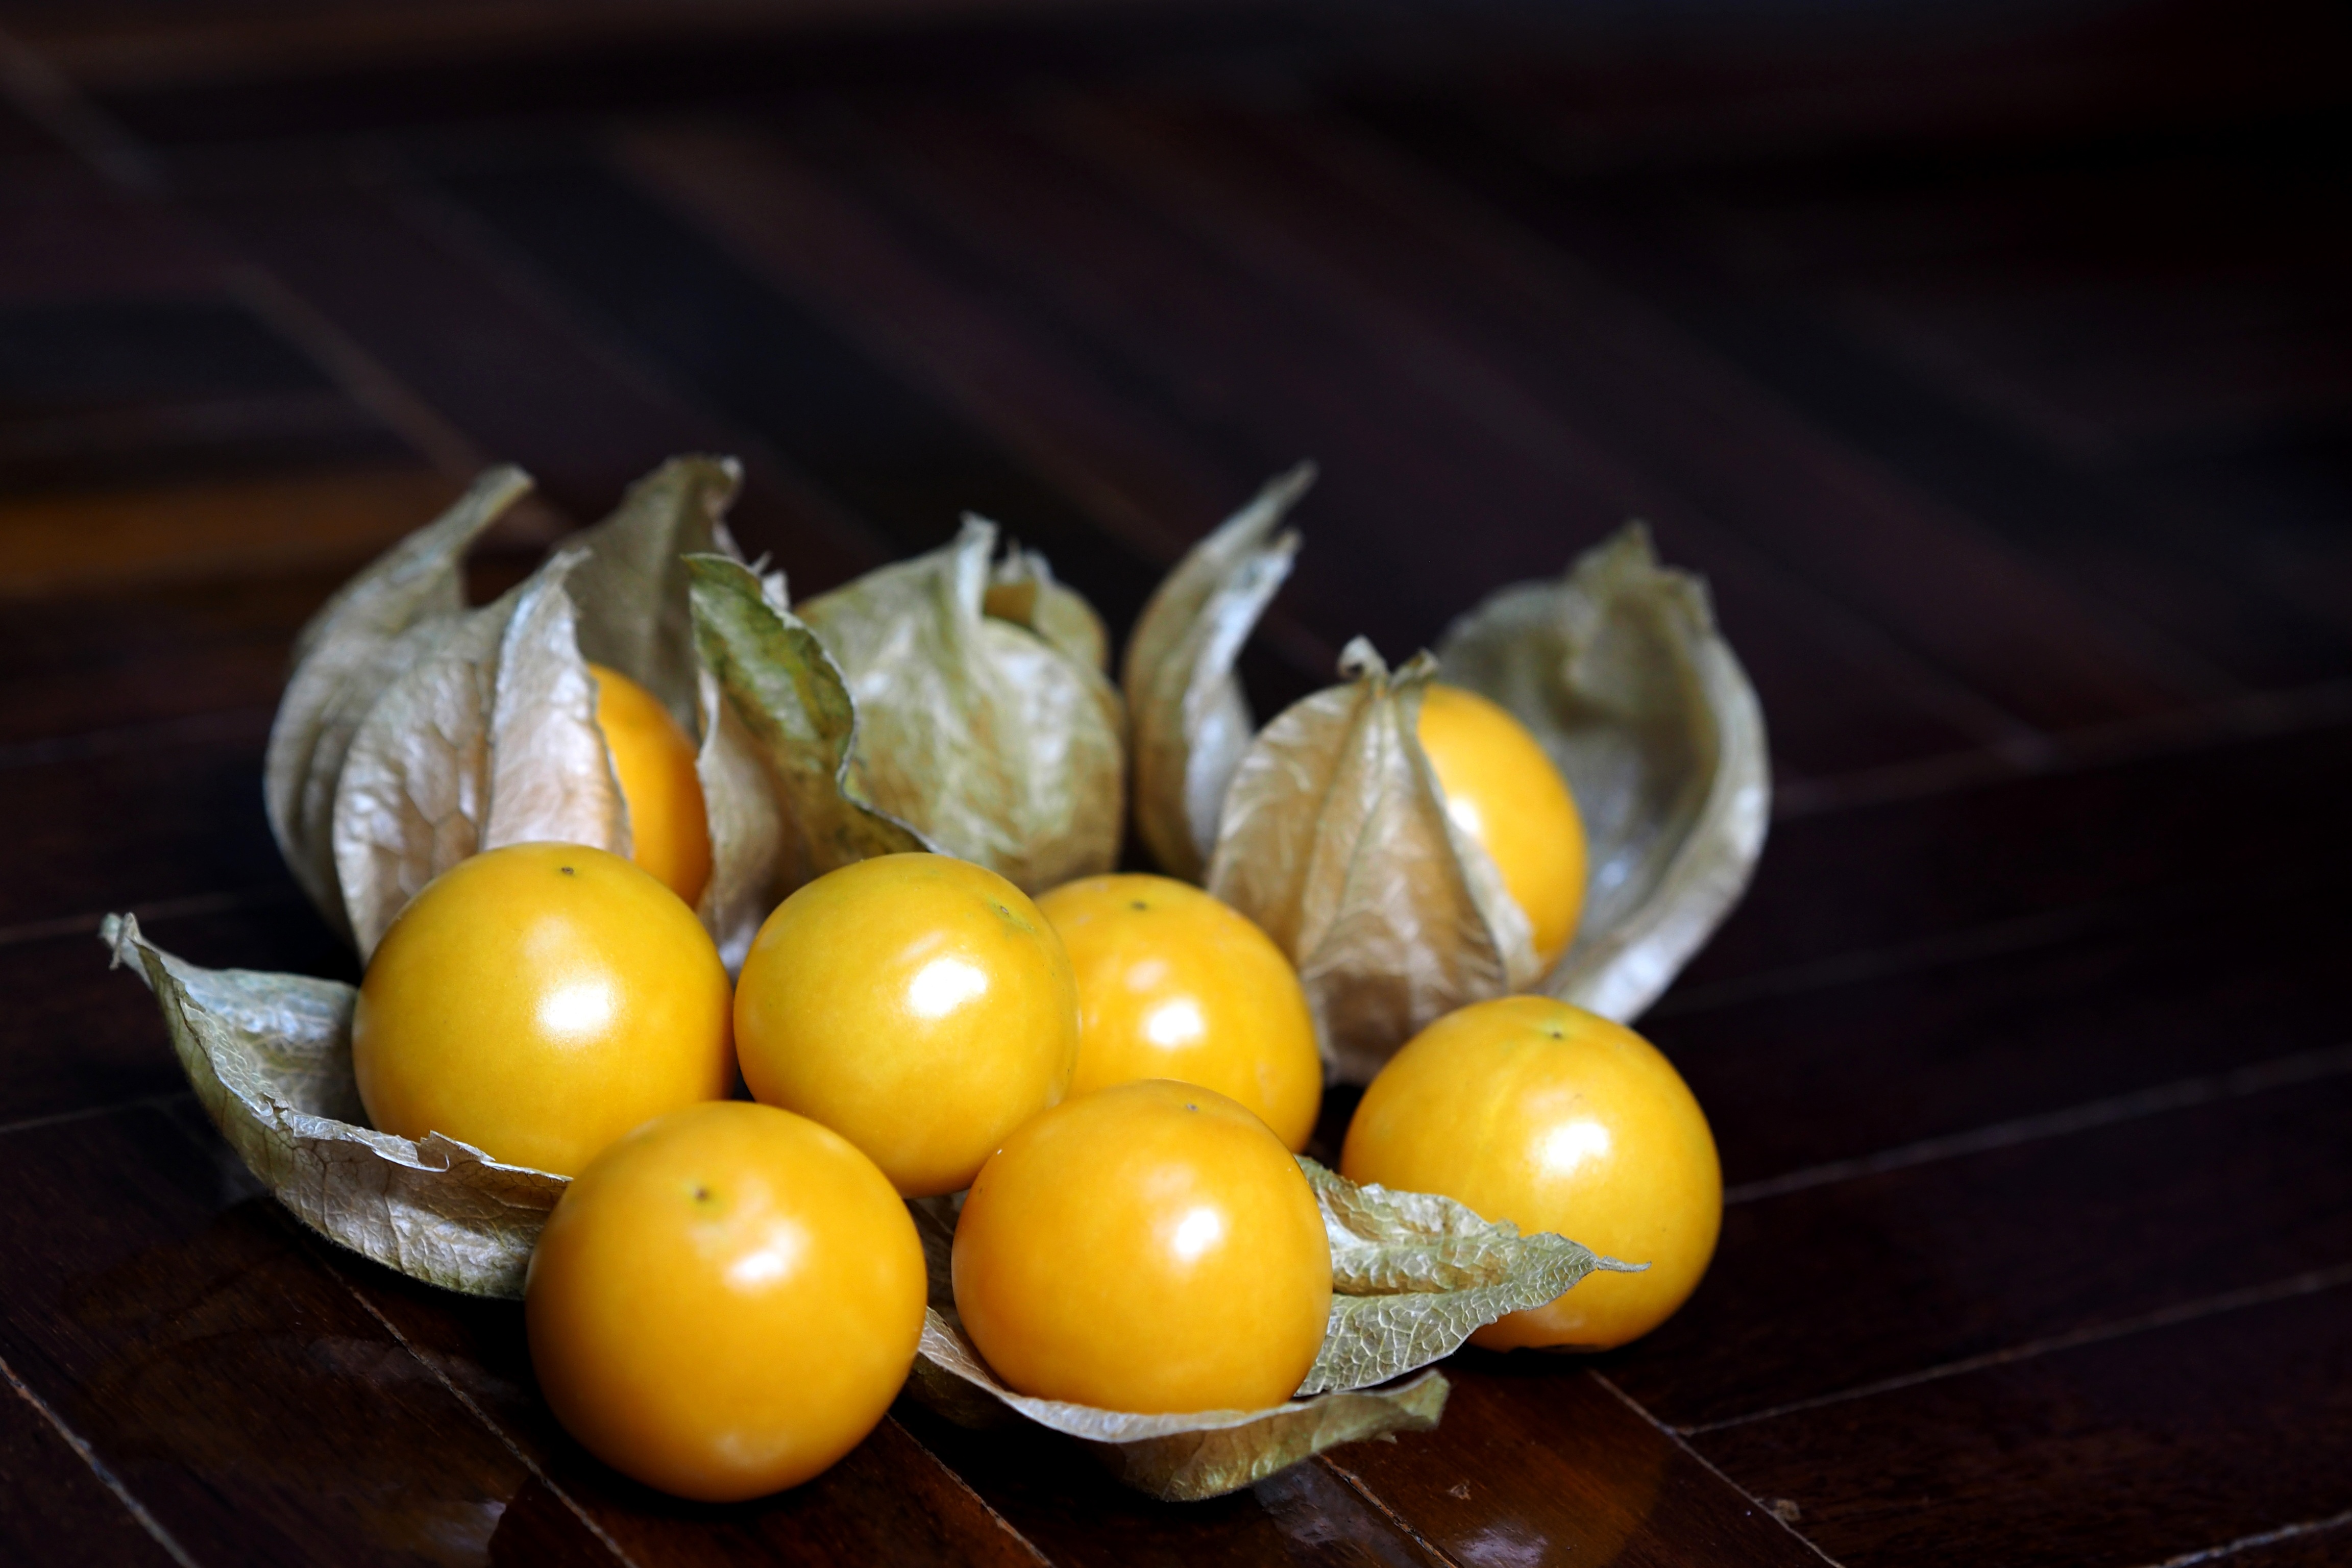
nature, plant, fruit, berry, sweet, orange, dish, food, produce, vegetable, yellow, delicious, health, background, refreshing, citrus, flowering plant, kut berry, land plant